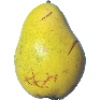
Label: Pear Monster 1